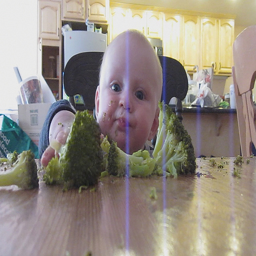
A baby sitting in chair, eating steamed broccoli.
A baby is messily eating many flowers of broccoli.
A baby feeding himself broccoli from a kitchen table.
A messy baby eats the broccoli off of the table.
a baby is sitting on a chair eating broccoli